Terence M. O'Sullivan

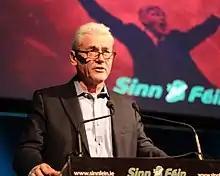
O'Sullivan speaking in October 2013

Terence M. O'Sullivan (born June 29, 1955) is a labor union activist who was president of the Laborers' International Union of North America (LIUNA) from 2000 until 2023.